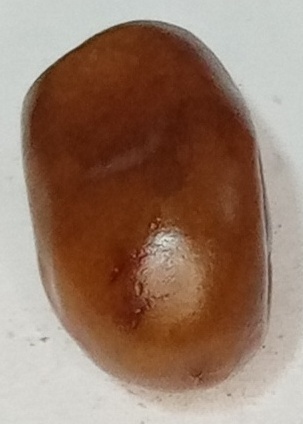
Variety: fasli-toto
Size: small
Grade: grade-1